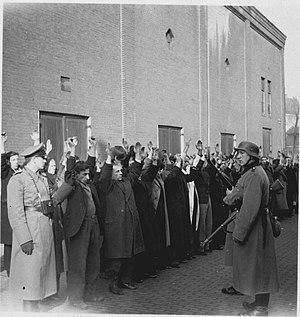
L'histoire des Juifs aux Pays-Bas commence après l'expulsion des Juifs d'Espagne en 1482, quand les premiers Marranes arrivent aux Pays-Bas en 1593 qu'une importante communauté juive se développe dans ce pays. Elle participe grandement à la prospérité du pays jusqu'au xxᵉ siècle quand elle est exterminée lors de l'occupation nazie du pays. Aujourd'hui, il subsiste une communauté juive d'environ 29 900 personnes.